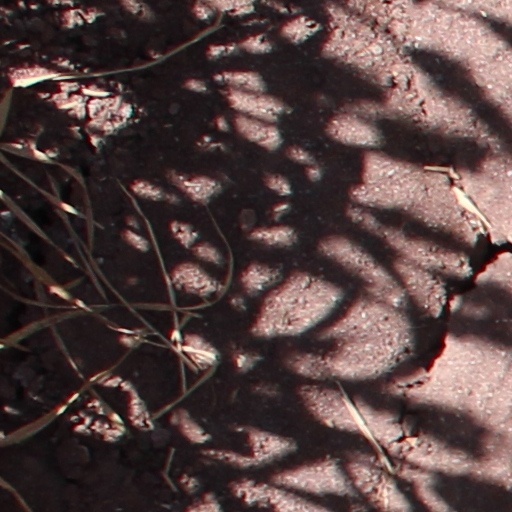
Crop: wheat